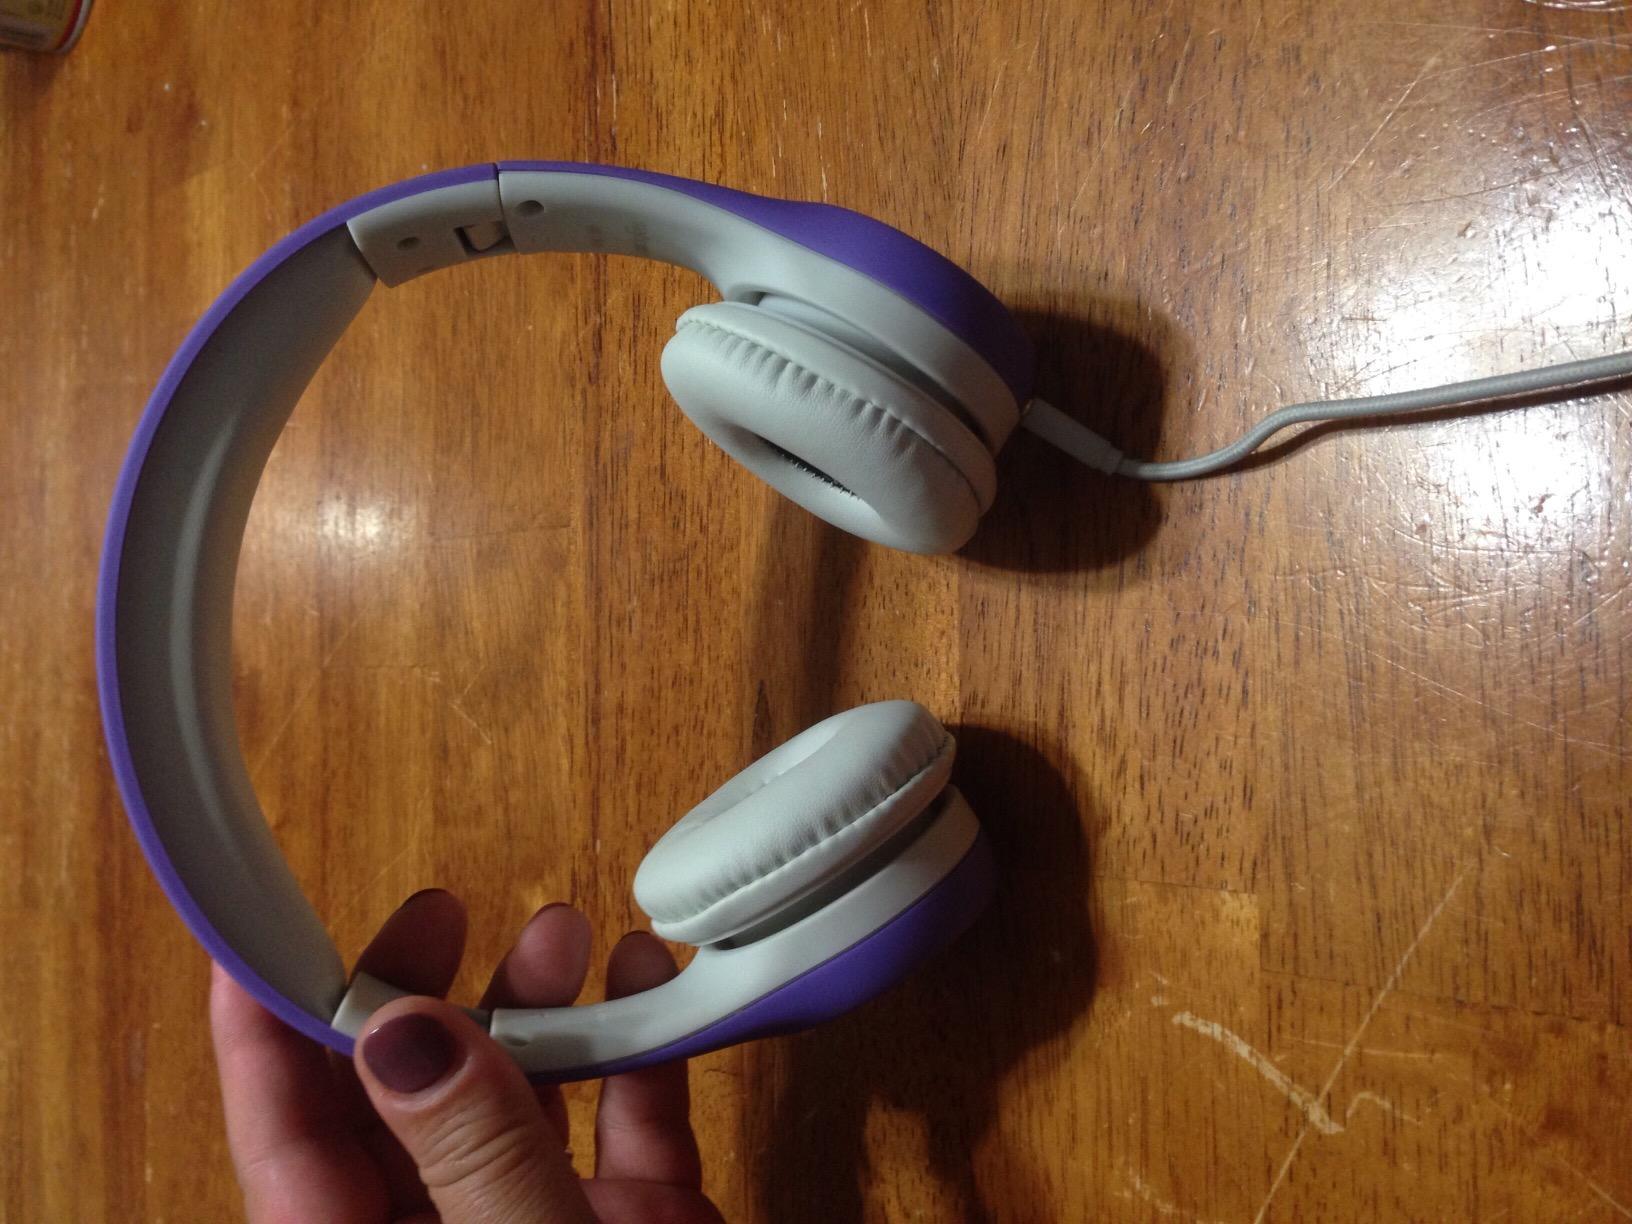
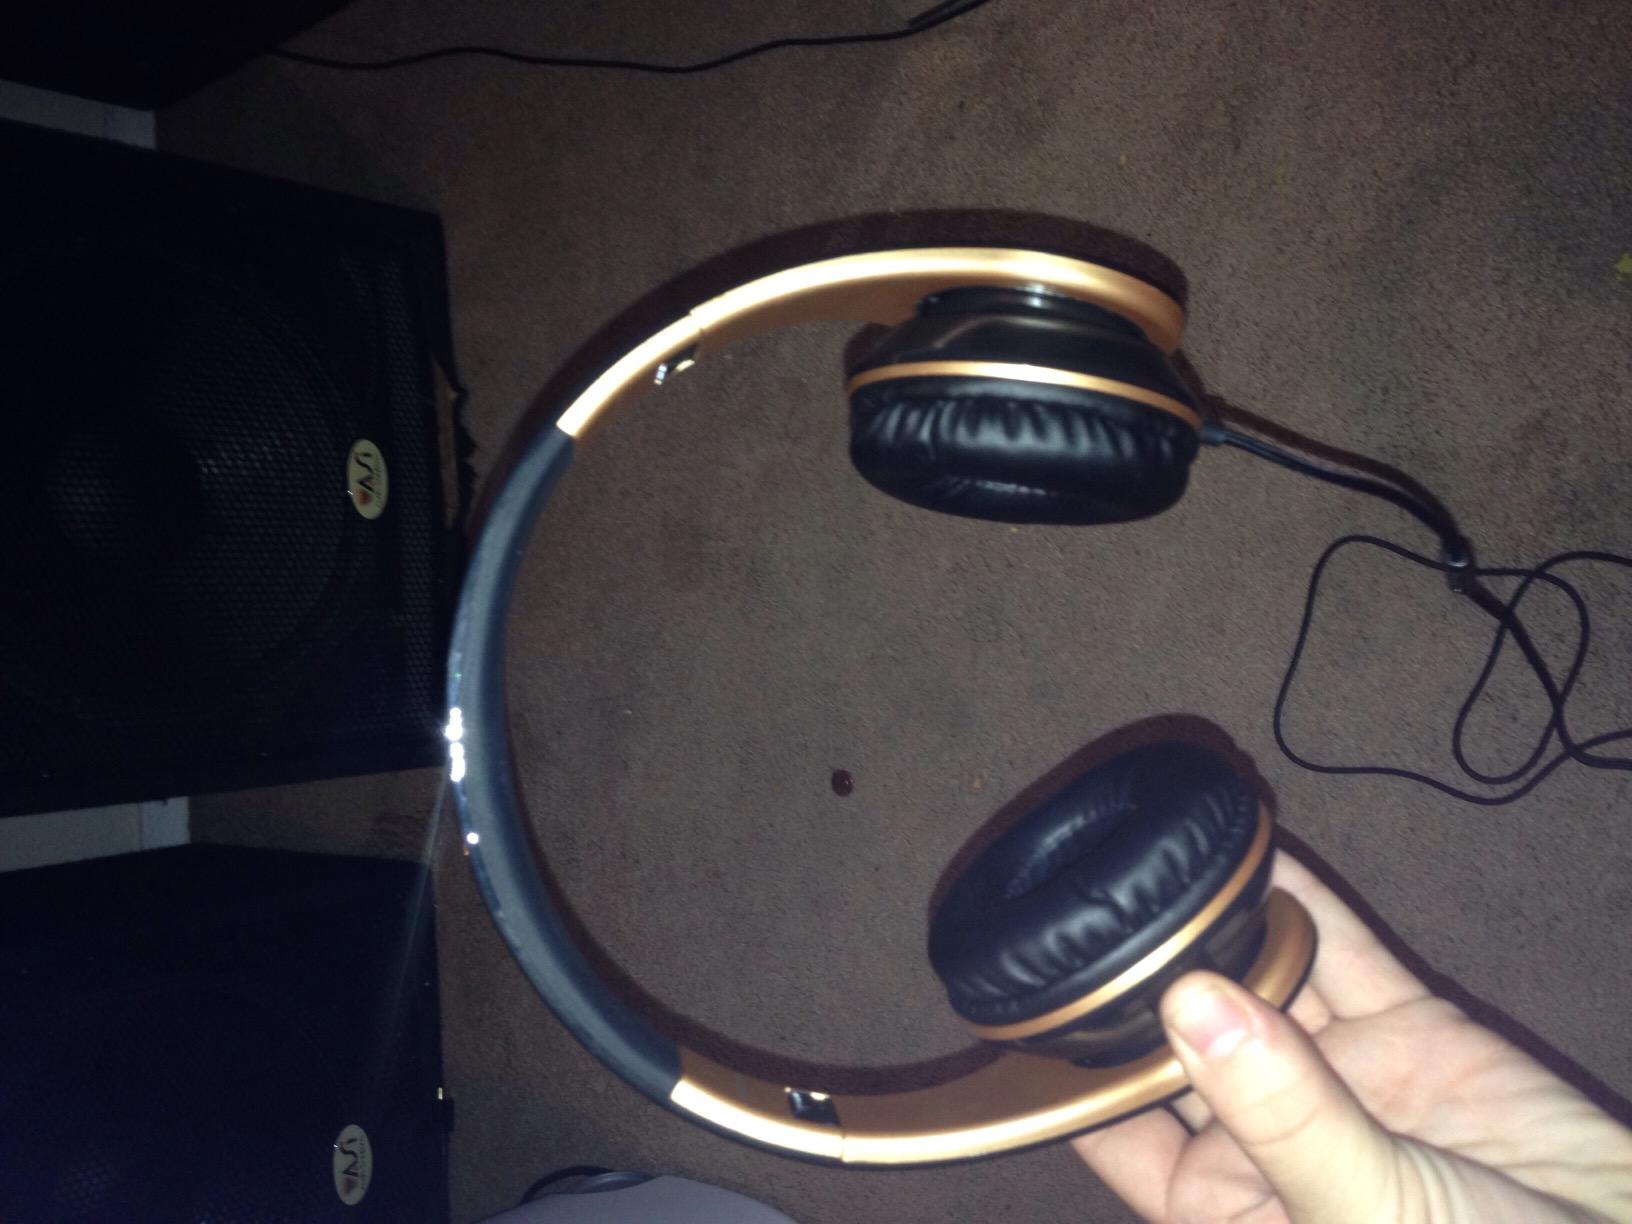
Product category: headphones
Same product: no